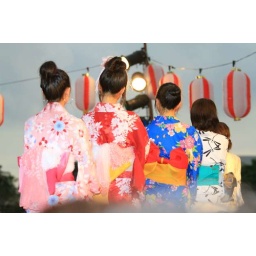
Japanese girls in colorful costum